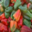
Label: sweet_pepper